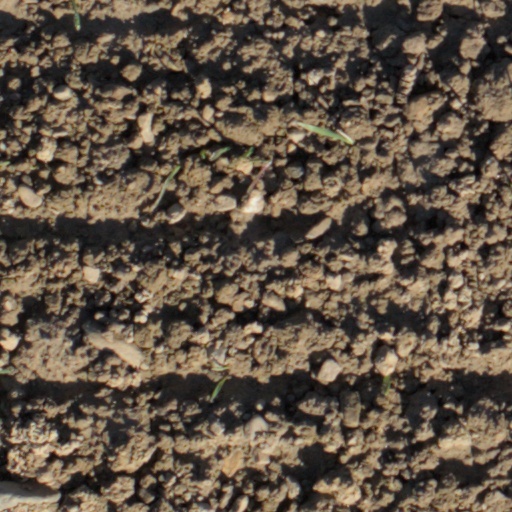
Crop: wheat